Hamlin's Wizard Oil

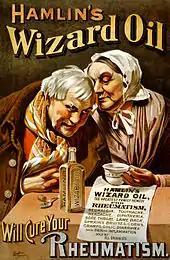
Advertising poster from about 1890

Hamlin's Wizard Oil was an American patent medicine sold as a cure-all under the slogan "There is no Sore it will Not Heal, No Pain it will not Subdue."